Aequum Tuticum

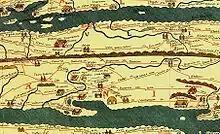
Aequum Tuticum at the center of Tabula Peutingeriana

Aequum Tuticum, mentioned in Tabula Peutingeriana and Itinerarium Antoninum, was then abandoned by 6th century, presumably due to Barbarian invasions. The high-medieval sources mention the locality (probably already uninhabited) as "Saint Eleuterio", which is a name of Greek-Byzantine origin (at the end of 9th century Byzantine troops, coming from Apulia, had occupied Benevento, which they held for several years).